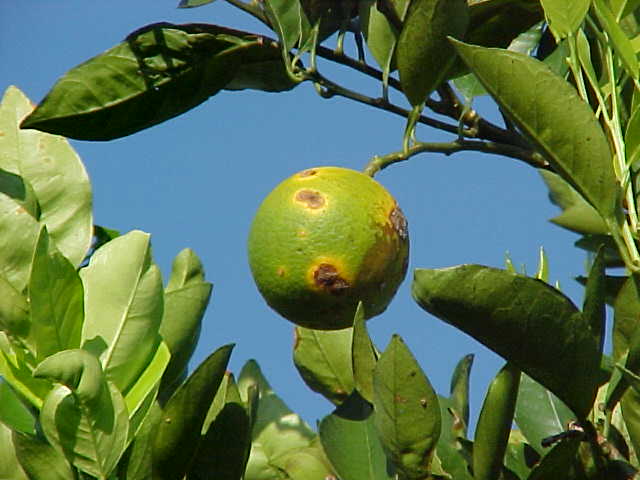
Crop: unknown
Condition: citrus_citrus_canker